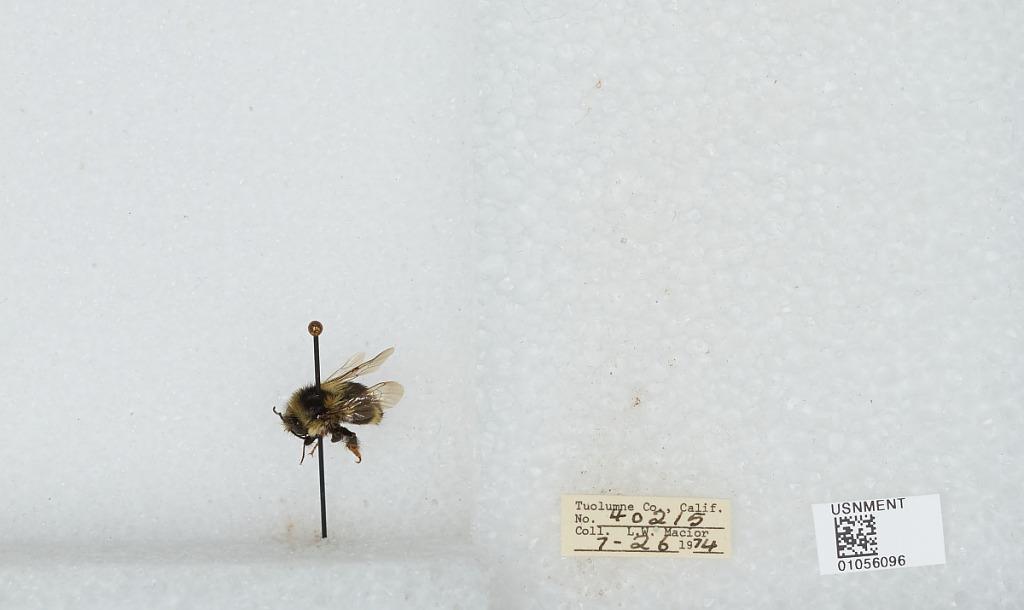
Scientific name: Bombus bifarius nearcticus
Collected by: L. Macior
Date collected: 1974-7-26
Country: United States
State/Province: California
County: Tuolumne
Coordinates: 38.02, -119.93